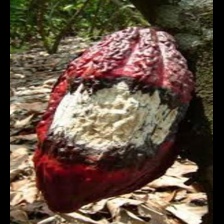
Label: moniliophthora